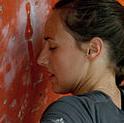
Age: 22